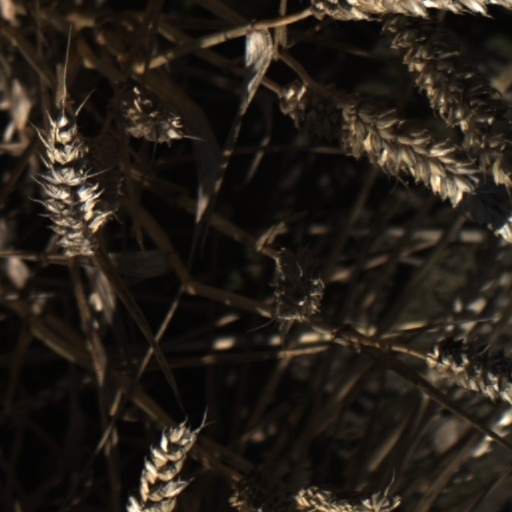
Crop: wheat